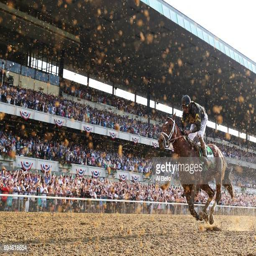
jockey is up during the the 149th running